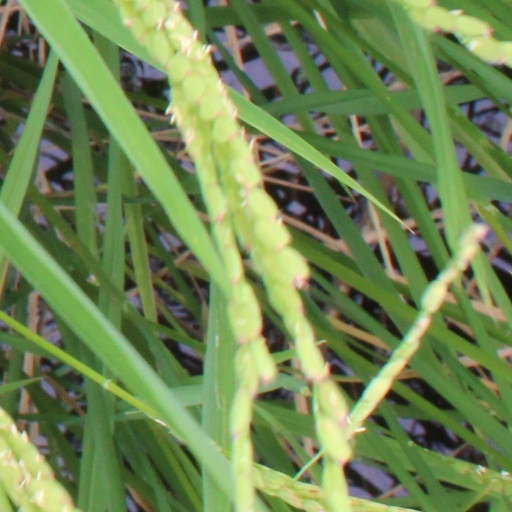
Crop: rice